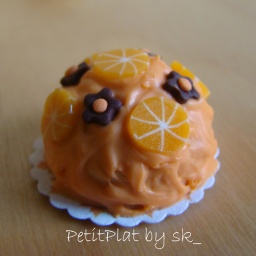
A cute little autumn cake in orange. handmade in polymer clay. 1:12